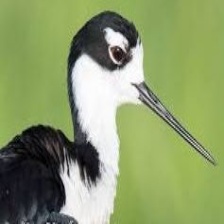
Species: BLACK NECKED STILT
Scientific name: HIMANTOPUS MEXICANUS